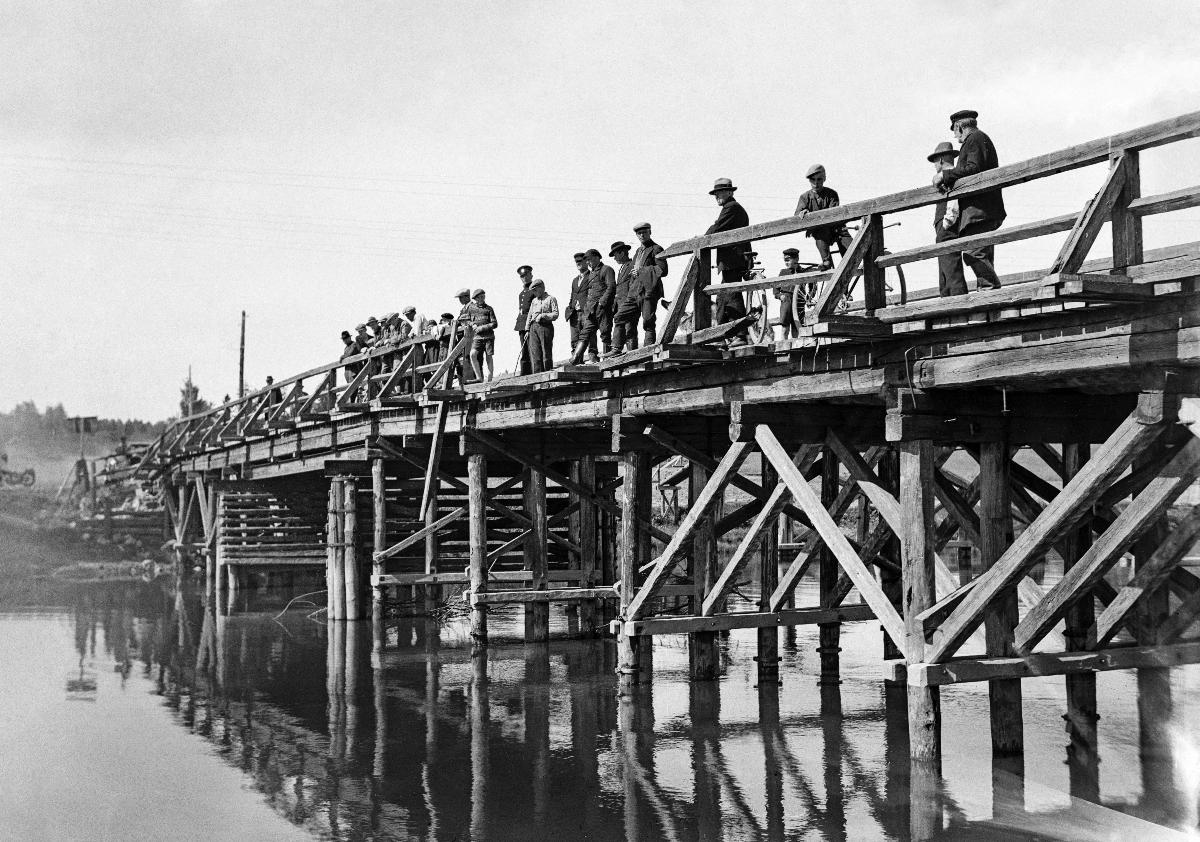
Auto syöksyi Vantaanjokeen
Bil störtade i Vanda å; A car plunged down into Vantaa river
sisällön kuvaus: Auto syöksyi Ryssänsillalta Vantaanjokeen Helsingissä 2.6.1932. Matkustaja pelastui, kuljettajaa etsitään. content description: A car plunged down from Ryssä bridge into Vantaa River in Helsinki 2.6.1932. The passenger was saved, the driver is sought for. innehållsbeskrivning: En bil störtade från Ryssbron i Vanda å i Helsingfors 2.6.1932. Passageraren överlevde, chauffören letas.
Kuvaaja: Sundström, Hugo, kuvaaja
Vuosi: 1932
Paikka: Suomi, Uusimaa, Helsinki
Aiheet: liikenneonnettomuudet; auto-onnettomuudet; sillat; puusillat (sillat); joet; Ryssänsilta; Käskynhaltijantie; Vantaanjoki; HBL; traffic accidents; bridges; rivers; accidents; car accidents; bridge; wooden bridge; trafikolyckor; broar; floder; åar och älvar; olyckor; bilolyckor; bro; ryssbron; olycksplats; träbro; å